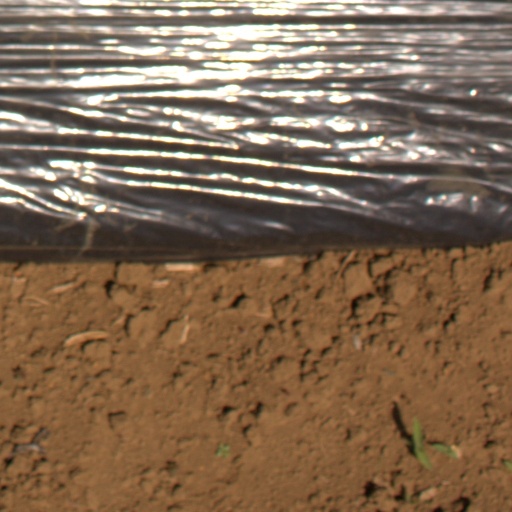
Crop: Jerusalem artichoke